Judge John L. Buckley House

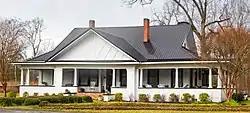

The Judge John L. Buckley House is a house in Enterprise, Mississippi listed on the National Register of Historic Places. The house is built in the bungalow style. Many of the bungalows built in Clarke County in the 1920s were one-story, undistinguished standardized housing. The Buckley House is more notable than these because of its detailing, which incorporated Colonial design elements. It is also somewhat larger, being one and a half stories tall, and it has a low-pitched roof with broad gables and a wraparound porch. It incorporates traditional design elements into a more modern residential design, and is one of the most sophisticated bungalow designs in Clarke County.